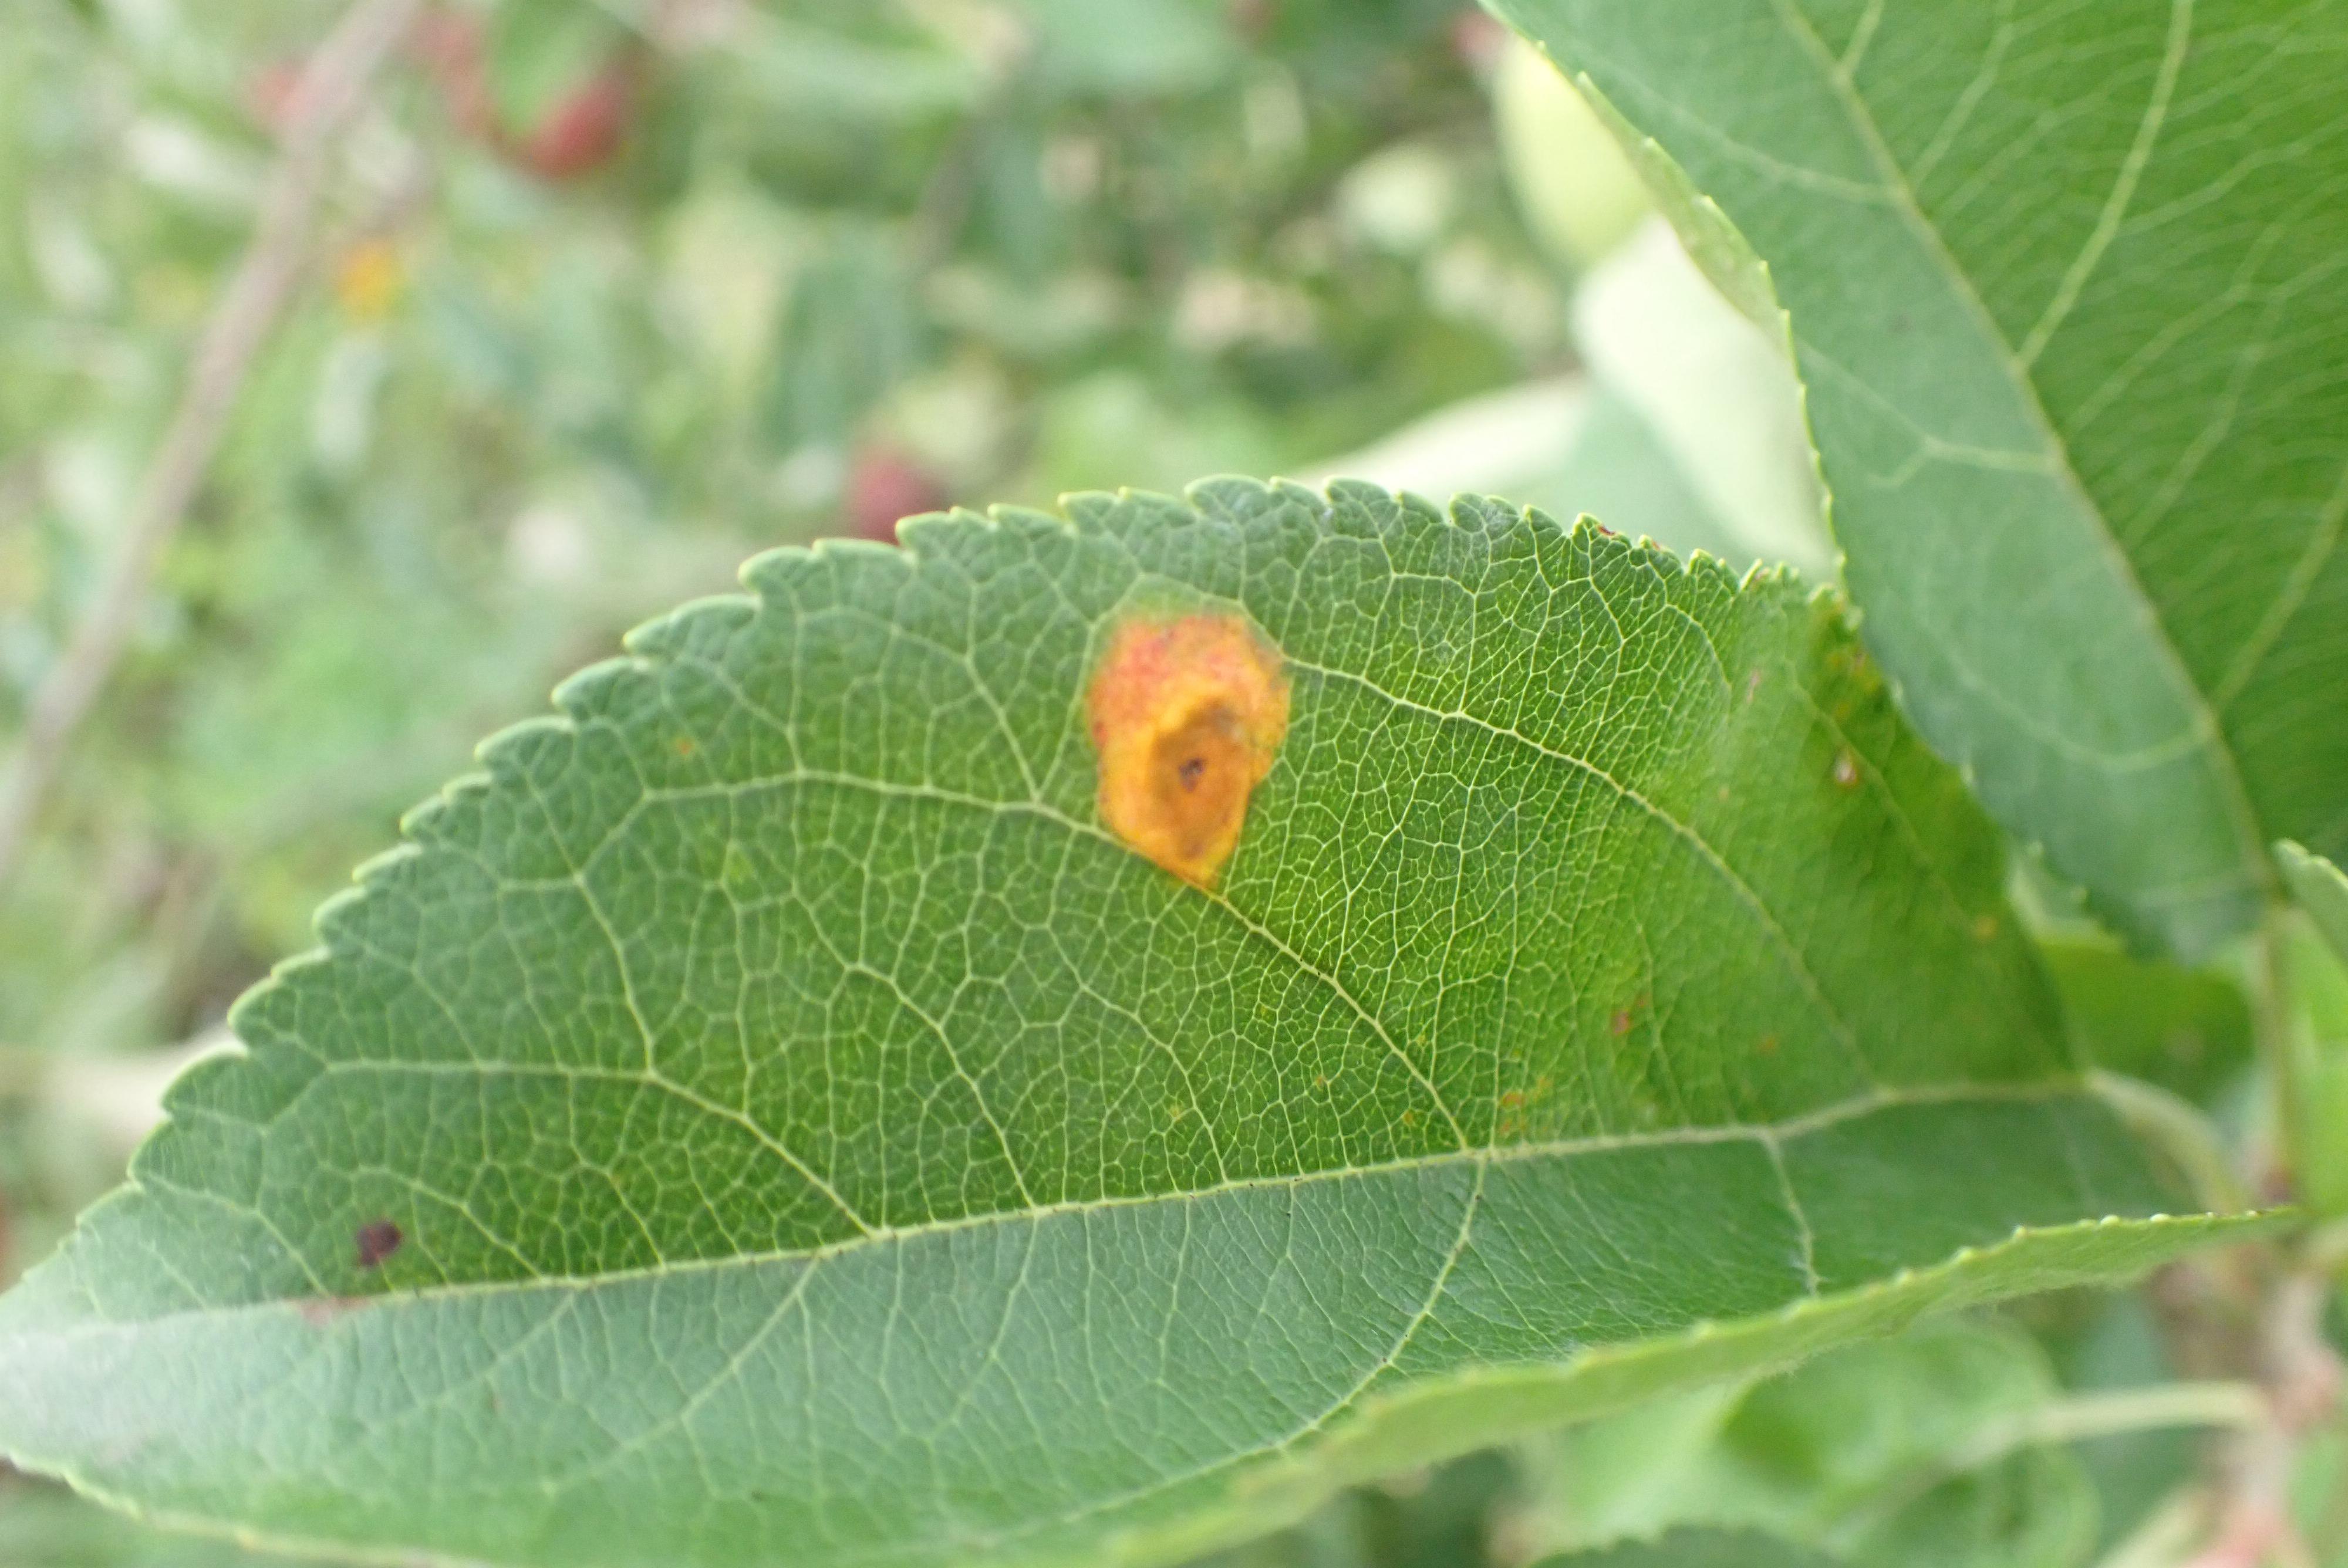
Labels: complex